Farm Labor Organizing Committee

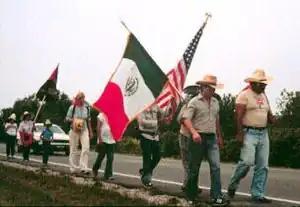
FLOC marches to Camden, New Jersey, to put pressure on the Campbell's Soup Co.

In 1985, Campbell's agreed to establish a commission to implement an anti-poverty program among its workers. Chaired by Dunlop, the commission began acting as a labor relations board. In the fall of 1985, Campbell's officials agreed to negotiate with FLOC. In February 1986, FLOC, the growers and Campbell's announced a collective bargaining agreement which recognized FLOC as the workers' representative and provided for wage increases, grievance resolution, health insurance, and committees to study pesticide safety, housing, health care, and day care issues. Campbell's agreed to purchase a fixed portion of growers' crops, a guarantee that allowed growers to increase wages without fear that Campbell's would take its business elsewhere. Shortly thereafter, FLOC reached deals with Vlasic, Heinz, Green Bay Foods (now part of Dean Foods), Aunt Jane's (now part of Dean Foods) and Dean Foods. Within a year, FLOC had also signed pacts with 23 of the largest cucumber growers in Ohio and Michigan as well.